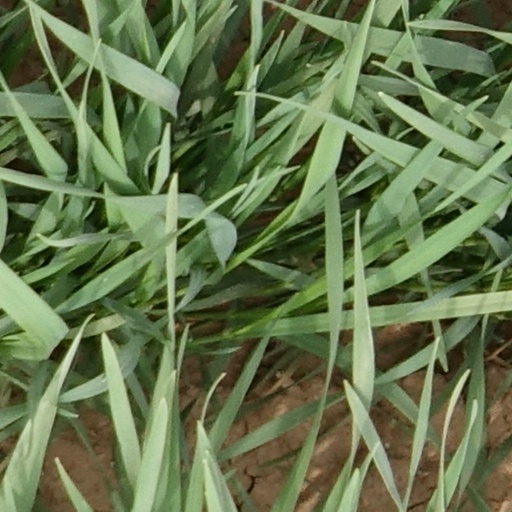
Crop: wheat